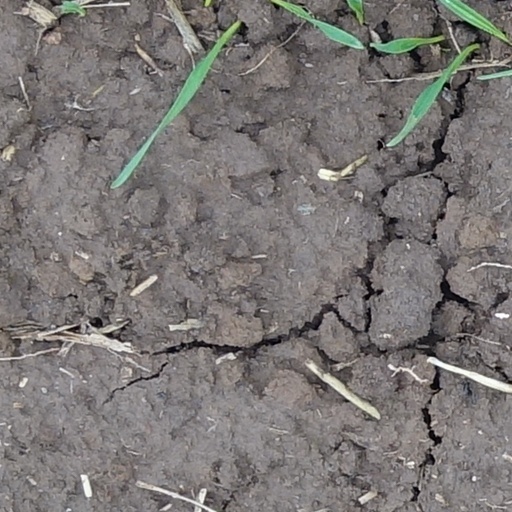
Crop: wheat